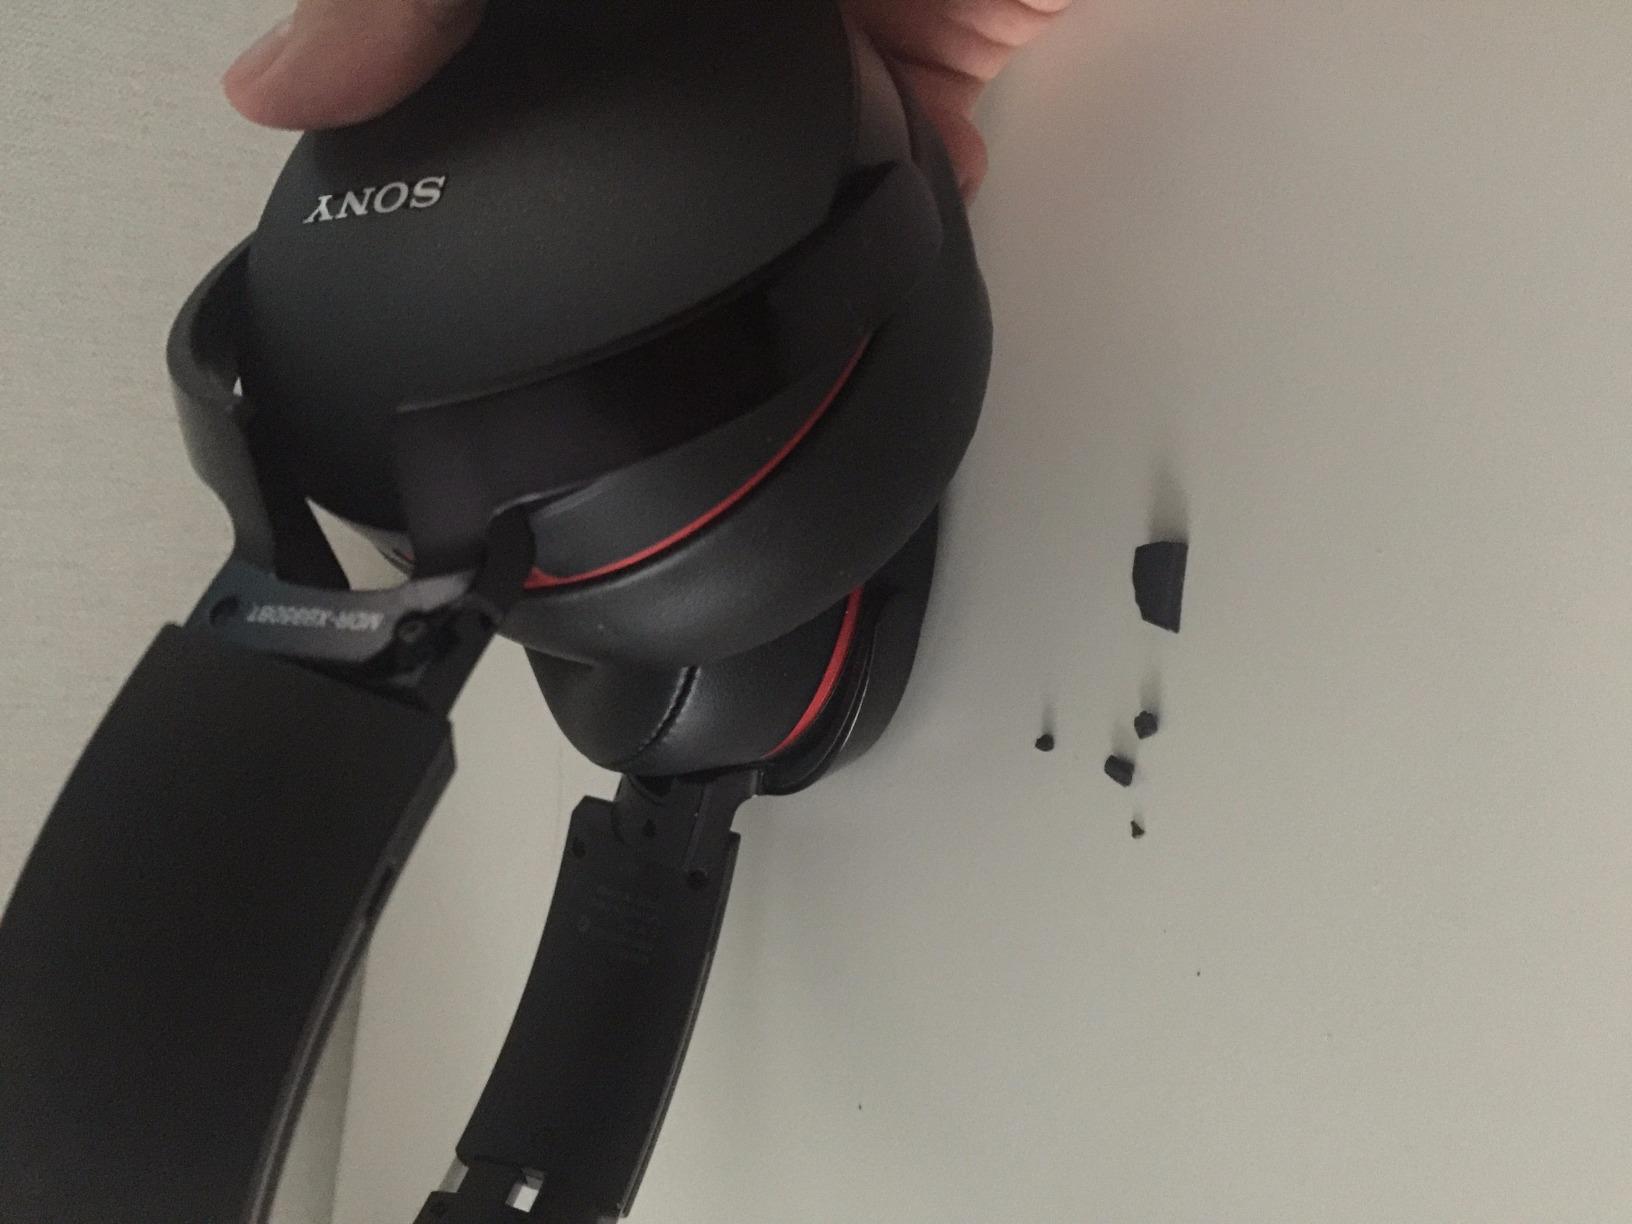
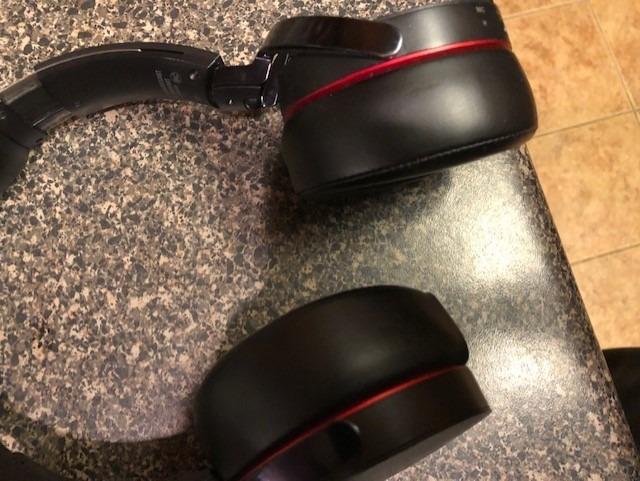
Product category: headphones
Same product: yes